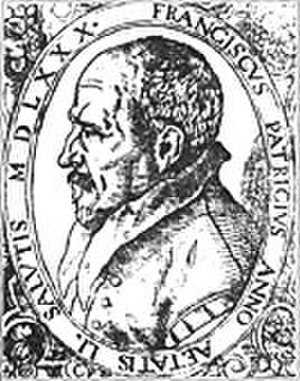
Francesco Patrizi da Cherso
Francesco Patrizi da Cherso var en italiensk filosof.